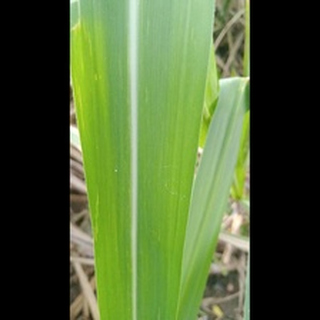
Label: healthy_sugarcane